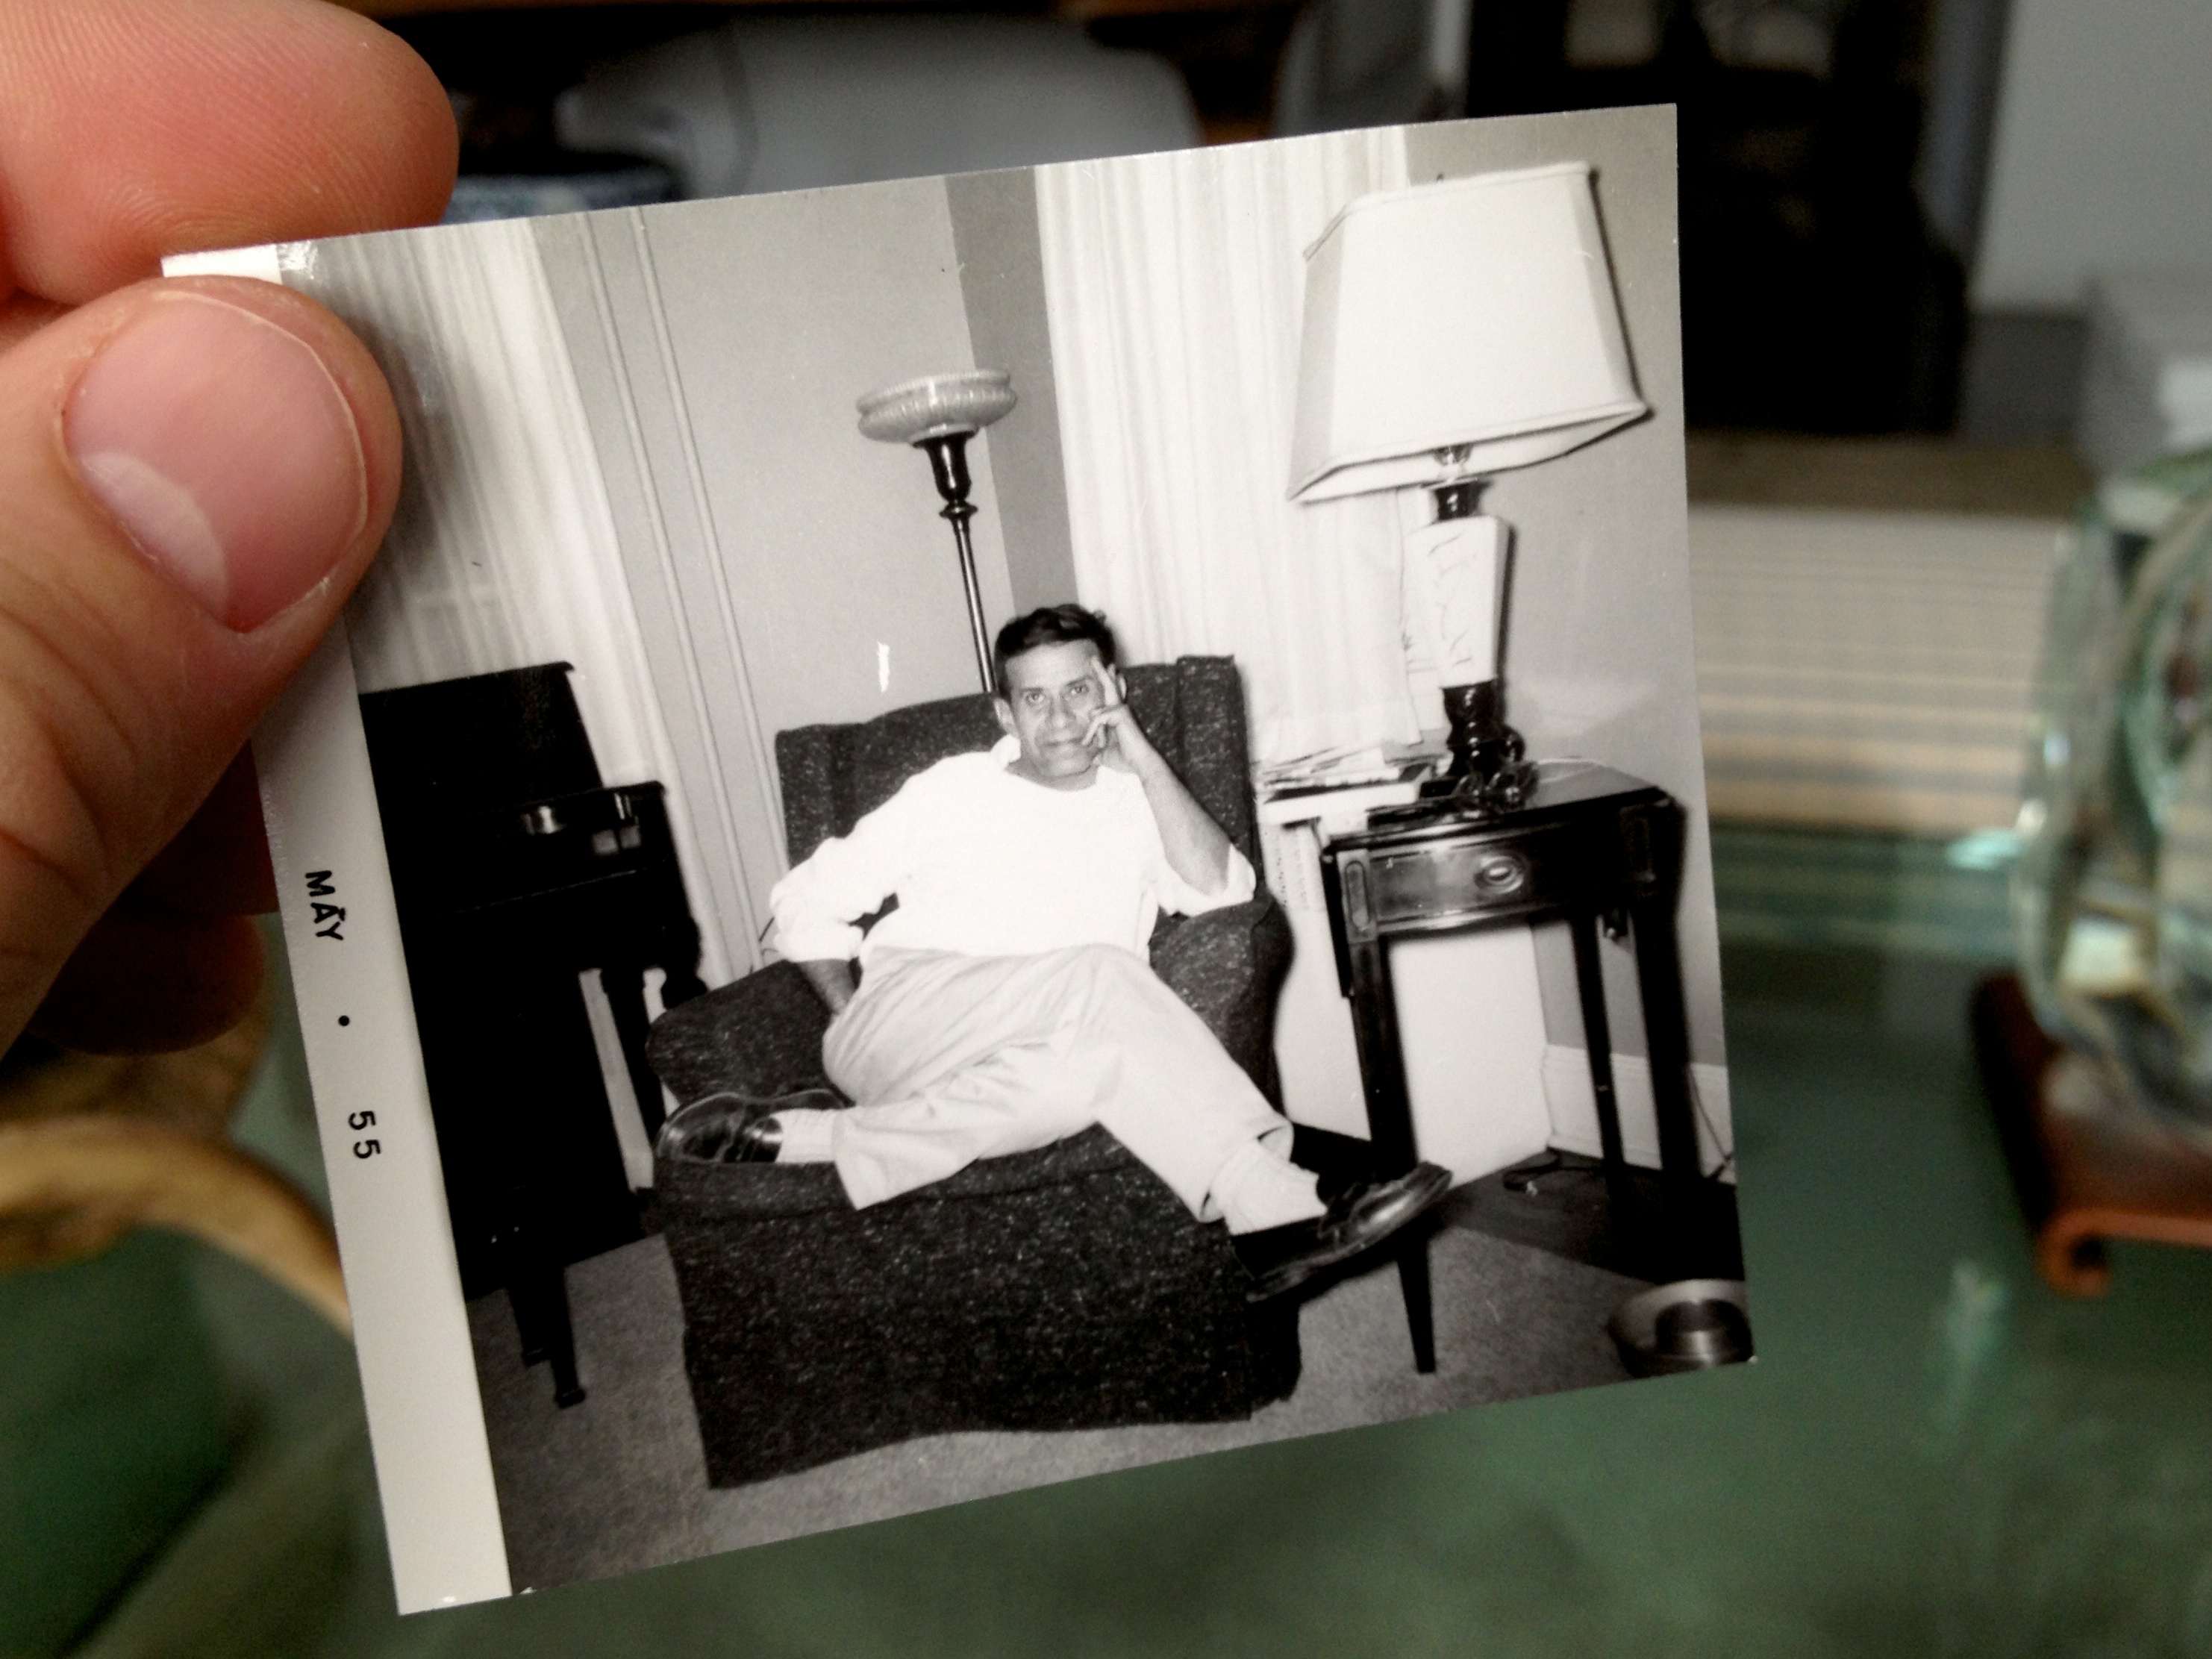
brand, art, design, photograph, 2012366